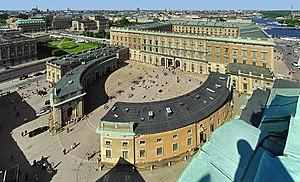
Le palais royal de Stockholm est un palais royal situé sur le Norrström, dans la partie nord de Gamla stan de Stockholm, en Suède. Il s'agit de la résidence officielle des monarques de Suède.
La monarchie suédoise est le système politique en vigueur en Suède depuis un temps immémorial. À l'origine, il s'agissait d'une monarchie élective, qui favorisait une à deux dynasties prédominantes. Sous le règne de Gustav Vasa au XVIᵉ siècle, le trône devint légalement héréditaire.